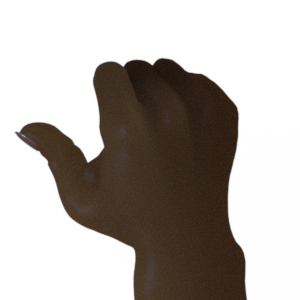
Label: rock